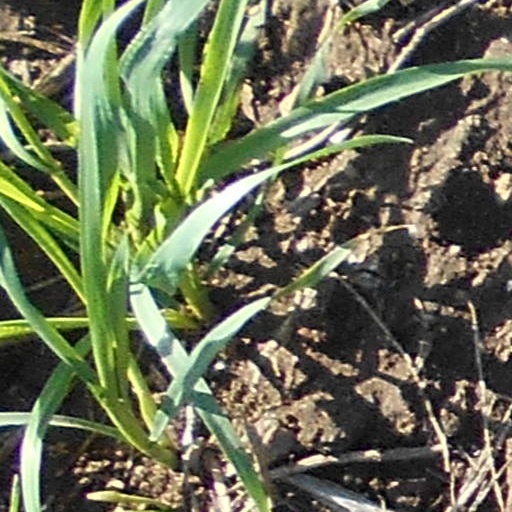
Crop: wheat